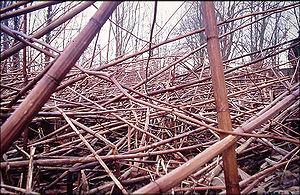
tapis de tiges de renouée du Japon, dans le site de la Poudrerie d'Esquerdes (site à l'abandon depuis 40 ans environ, pollué par les nitrates), Pas de Calais, Nord de la France.
La poudrerie désigne en français le nom donné aux anciens lieux de fabrication de la poudre (explosif), à partir de nitre et de charbon de bois, ce qui explique que ce nom est parfois lié à celui de « charbonnerie », « carbonnerie » ou « carbonnière » dans la toponymie ou dans le souvenir des habitants. Il ne faut pas confondre avec le magasin à poudre, qui est le lieu où les militaires entreposent leur poudre à canon ou leur munitions.
La Poudrerie nationale d'Esquerdes est une poudrerie créée en France dans le département du Pas-de-Calais à l'époque de Louis XIV pour fournir les armées et répondre à certains besoins civils.